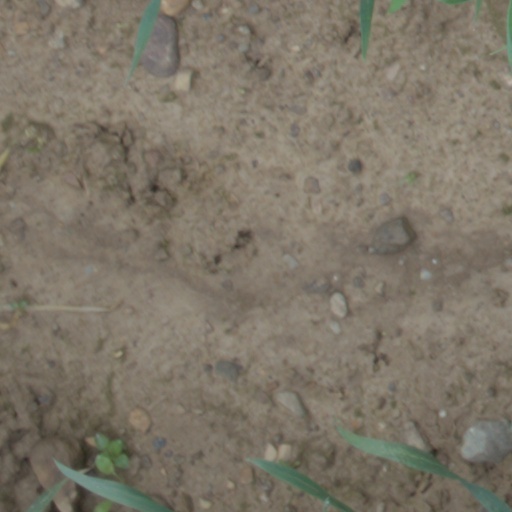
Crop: wheat